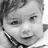
Emotion: neutral